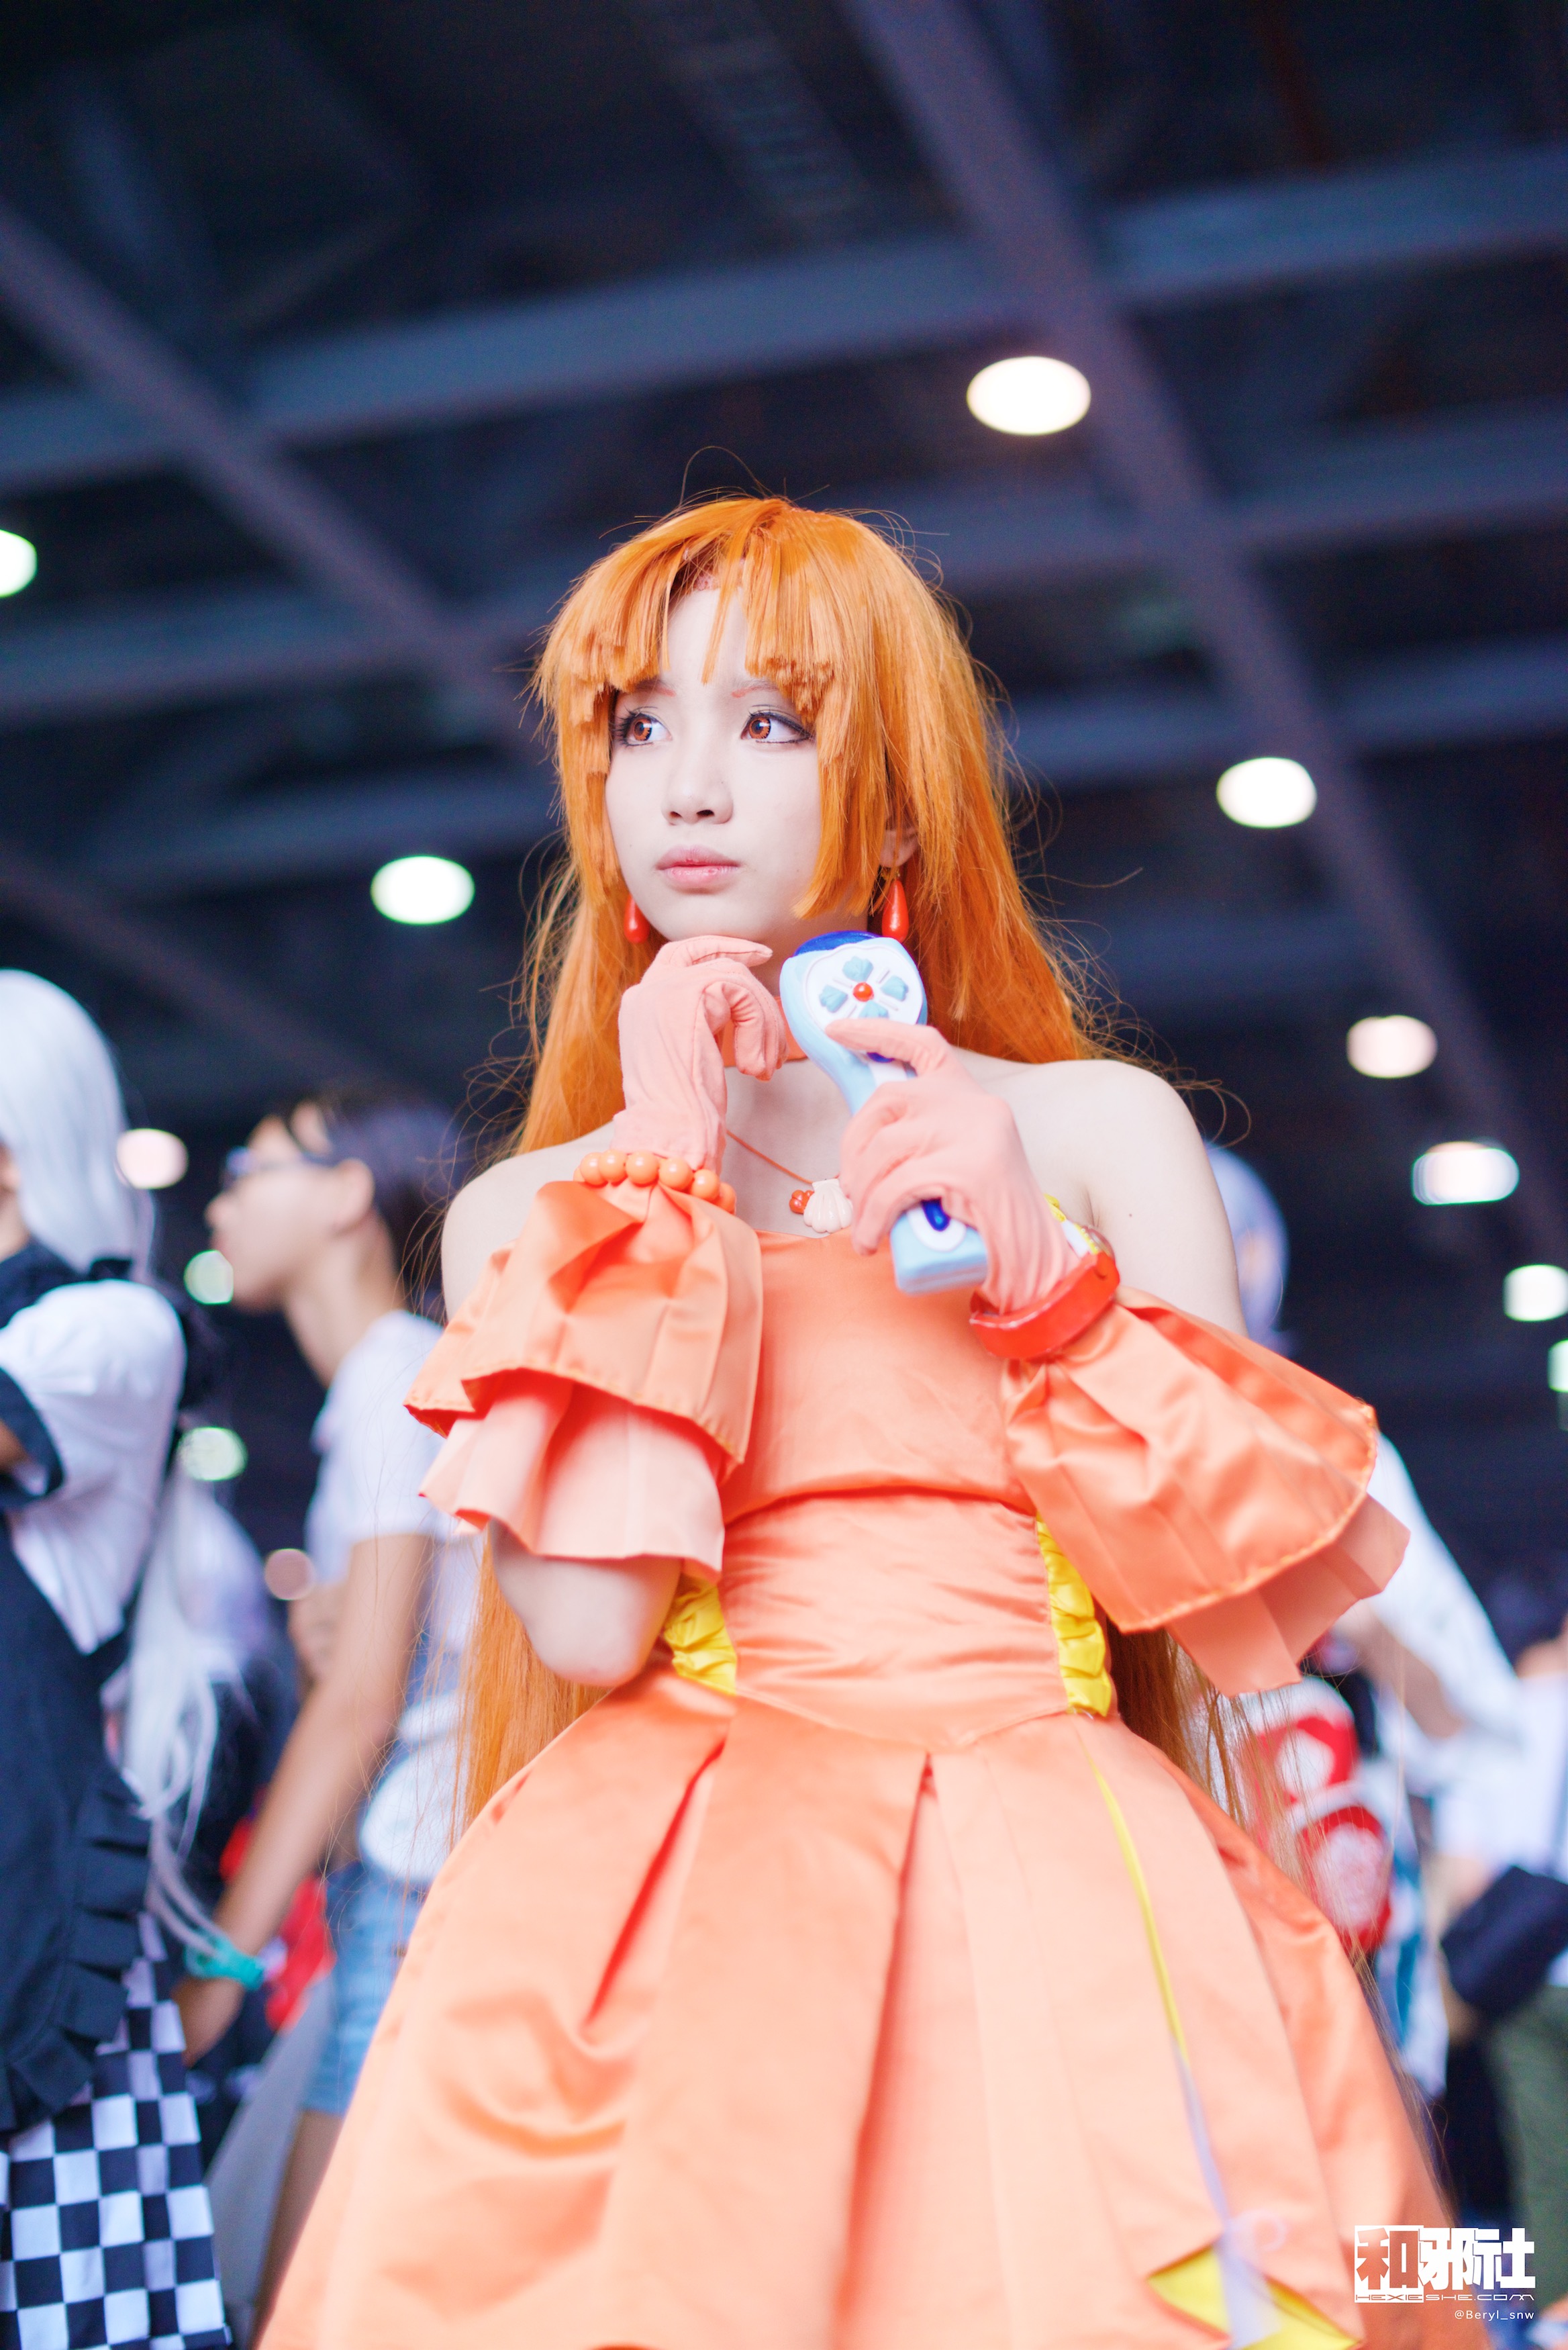
girl, cute, portrait, nikon, clothing, face, cosplay, girls, 50mm, japanese, costume, nikond800e, teenage, anime, comic, comiccon, ffacg, teenagegirl, showgirl, convention